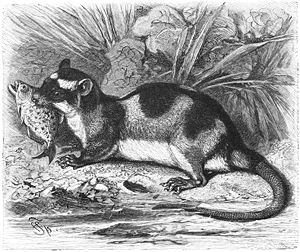
Pungrotter
Pungodder (Chironectes minimus).
Pungrotter er en familie af pungdyr. De er den artsrigeste familie af pungdyr med mere end 110 arter fordelt på 18 slægter. Pungrotter er i nutiden udelukkende udbredt i Amerika, men fandtes i tertiærtiden også i Europa. Familien er den eneste med nulevende arter i ordenen Didelphimorphia.